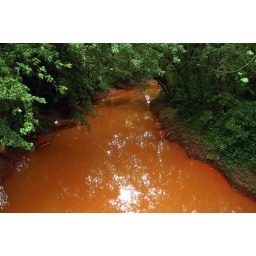
red river in ohio